Art Spector

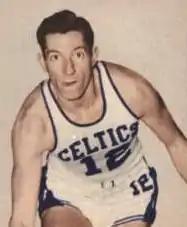
Spector in 1948

Arthur Edward Spector (nicknamed "Speed"; 17 October 1920 – 18 June 1987) was an American basketball player. He played as a forward for the Boston Celtics from 1946 to 1950.